M1 carbine

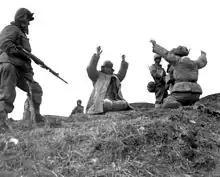
U.S. Marines with M1 carbine with mounted bayonet holding captured Chinese soldiers during fighting on the central Korean front

Initially, the M1 carbine was intended to have a select-fire capability, but the requirement for rapid production of the new carbine resulted in the omission of this feature from the Light Rifle Program. On 26 October 1944, in response to the Germans' widespread use of automatic weapons, especially the Sturmgewehr 44 assault rifle, the select-fire "M2 carbine" was introduced, along with a new 30-round magazine. The M2 had a fully automatic rate-of-fire of 750-775 rounds-per-minute. Although actual M2 production began late in the war (April 1945), U.S. Ordnance issued conversion-part kits to allow field conversion of semi-auto M1 carbines to the selective-fire M2 configuration. These converted M1/M2 select-fire carbines saw limited combat service in Europe, primarily during the final Allied advance into Germany. In the Pacific, both converted and original M2 carbines saw limited use in the last days of the fighting in the Philippines.